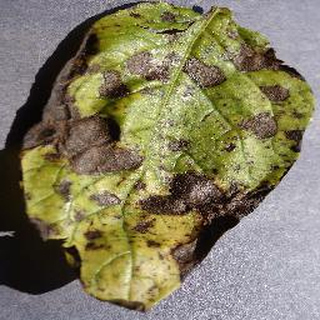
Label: potato_early_blight